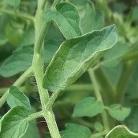
Crop: Tomato
Condition: bacterial-floundering-d